Chigwell tube station

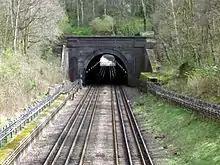
The tunnel between Chigwell and Grange Hill

Chigwell station is on the Hainault loop of the Central line between Grange Hill and Roding Valley. In view of the rising passenger numbers, the train service on this branch was extended to midnight in 2006. (Previously it stopped at 20:00.) The typical off-peak service in trains per hour (tph) is: